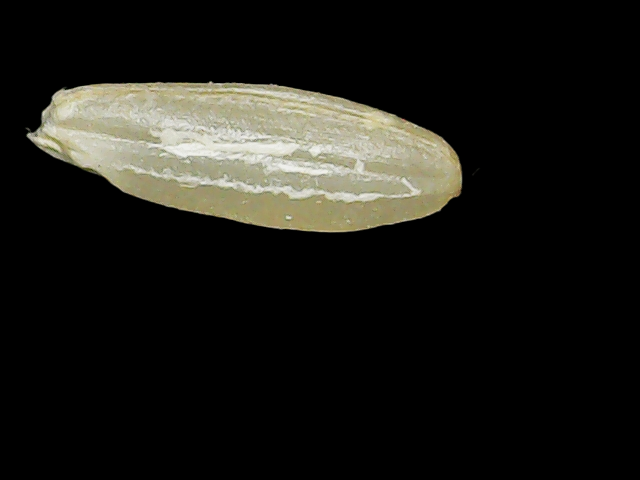
Rice variety: Binadhan17